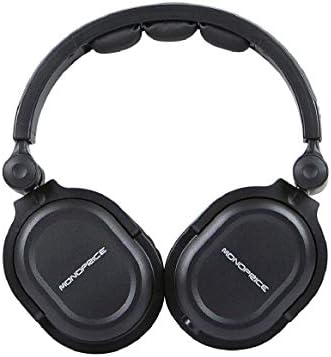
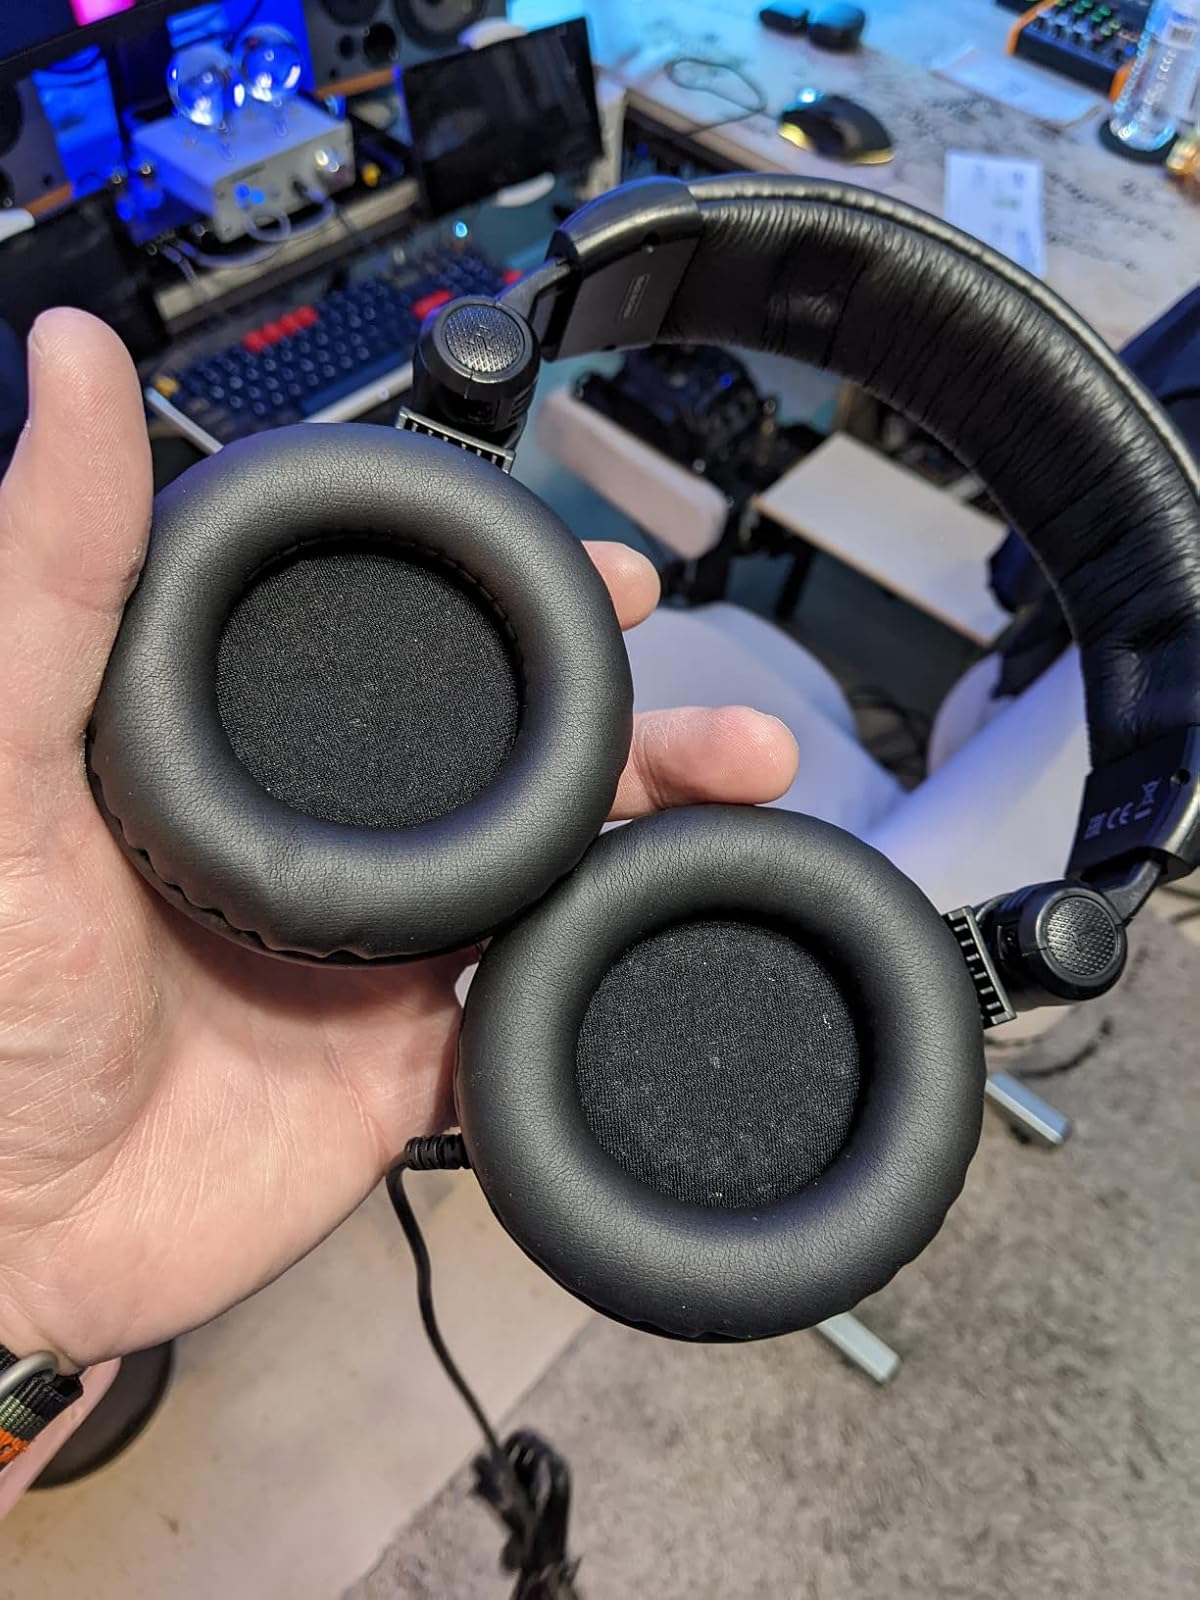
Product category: headphones
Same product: no